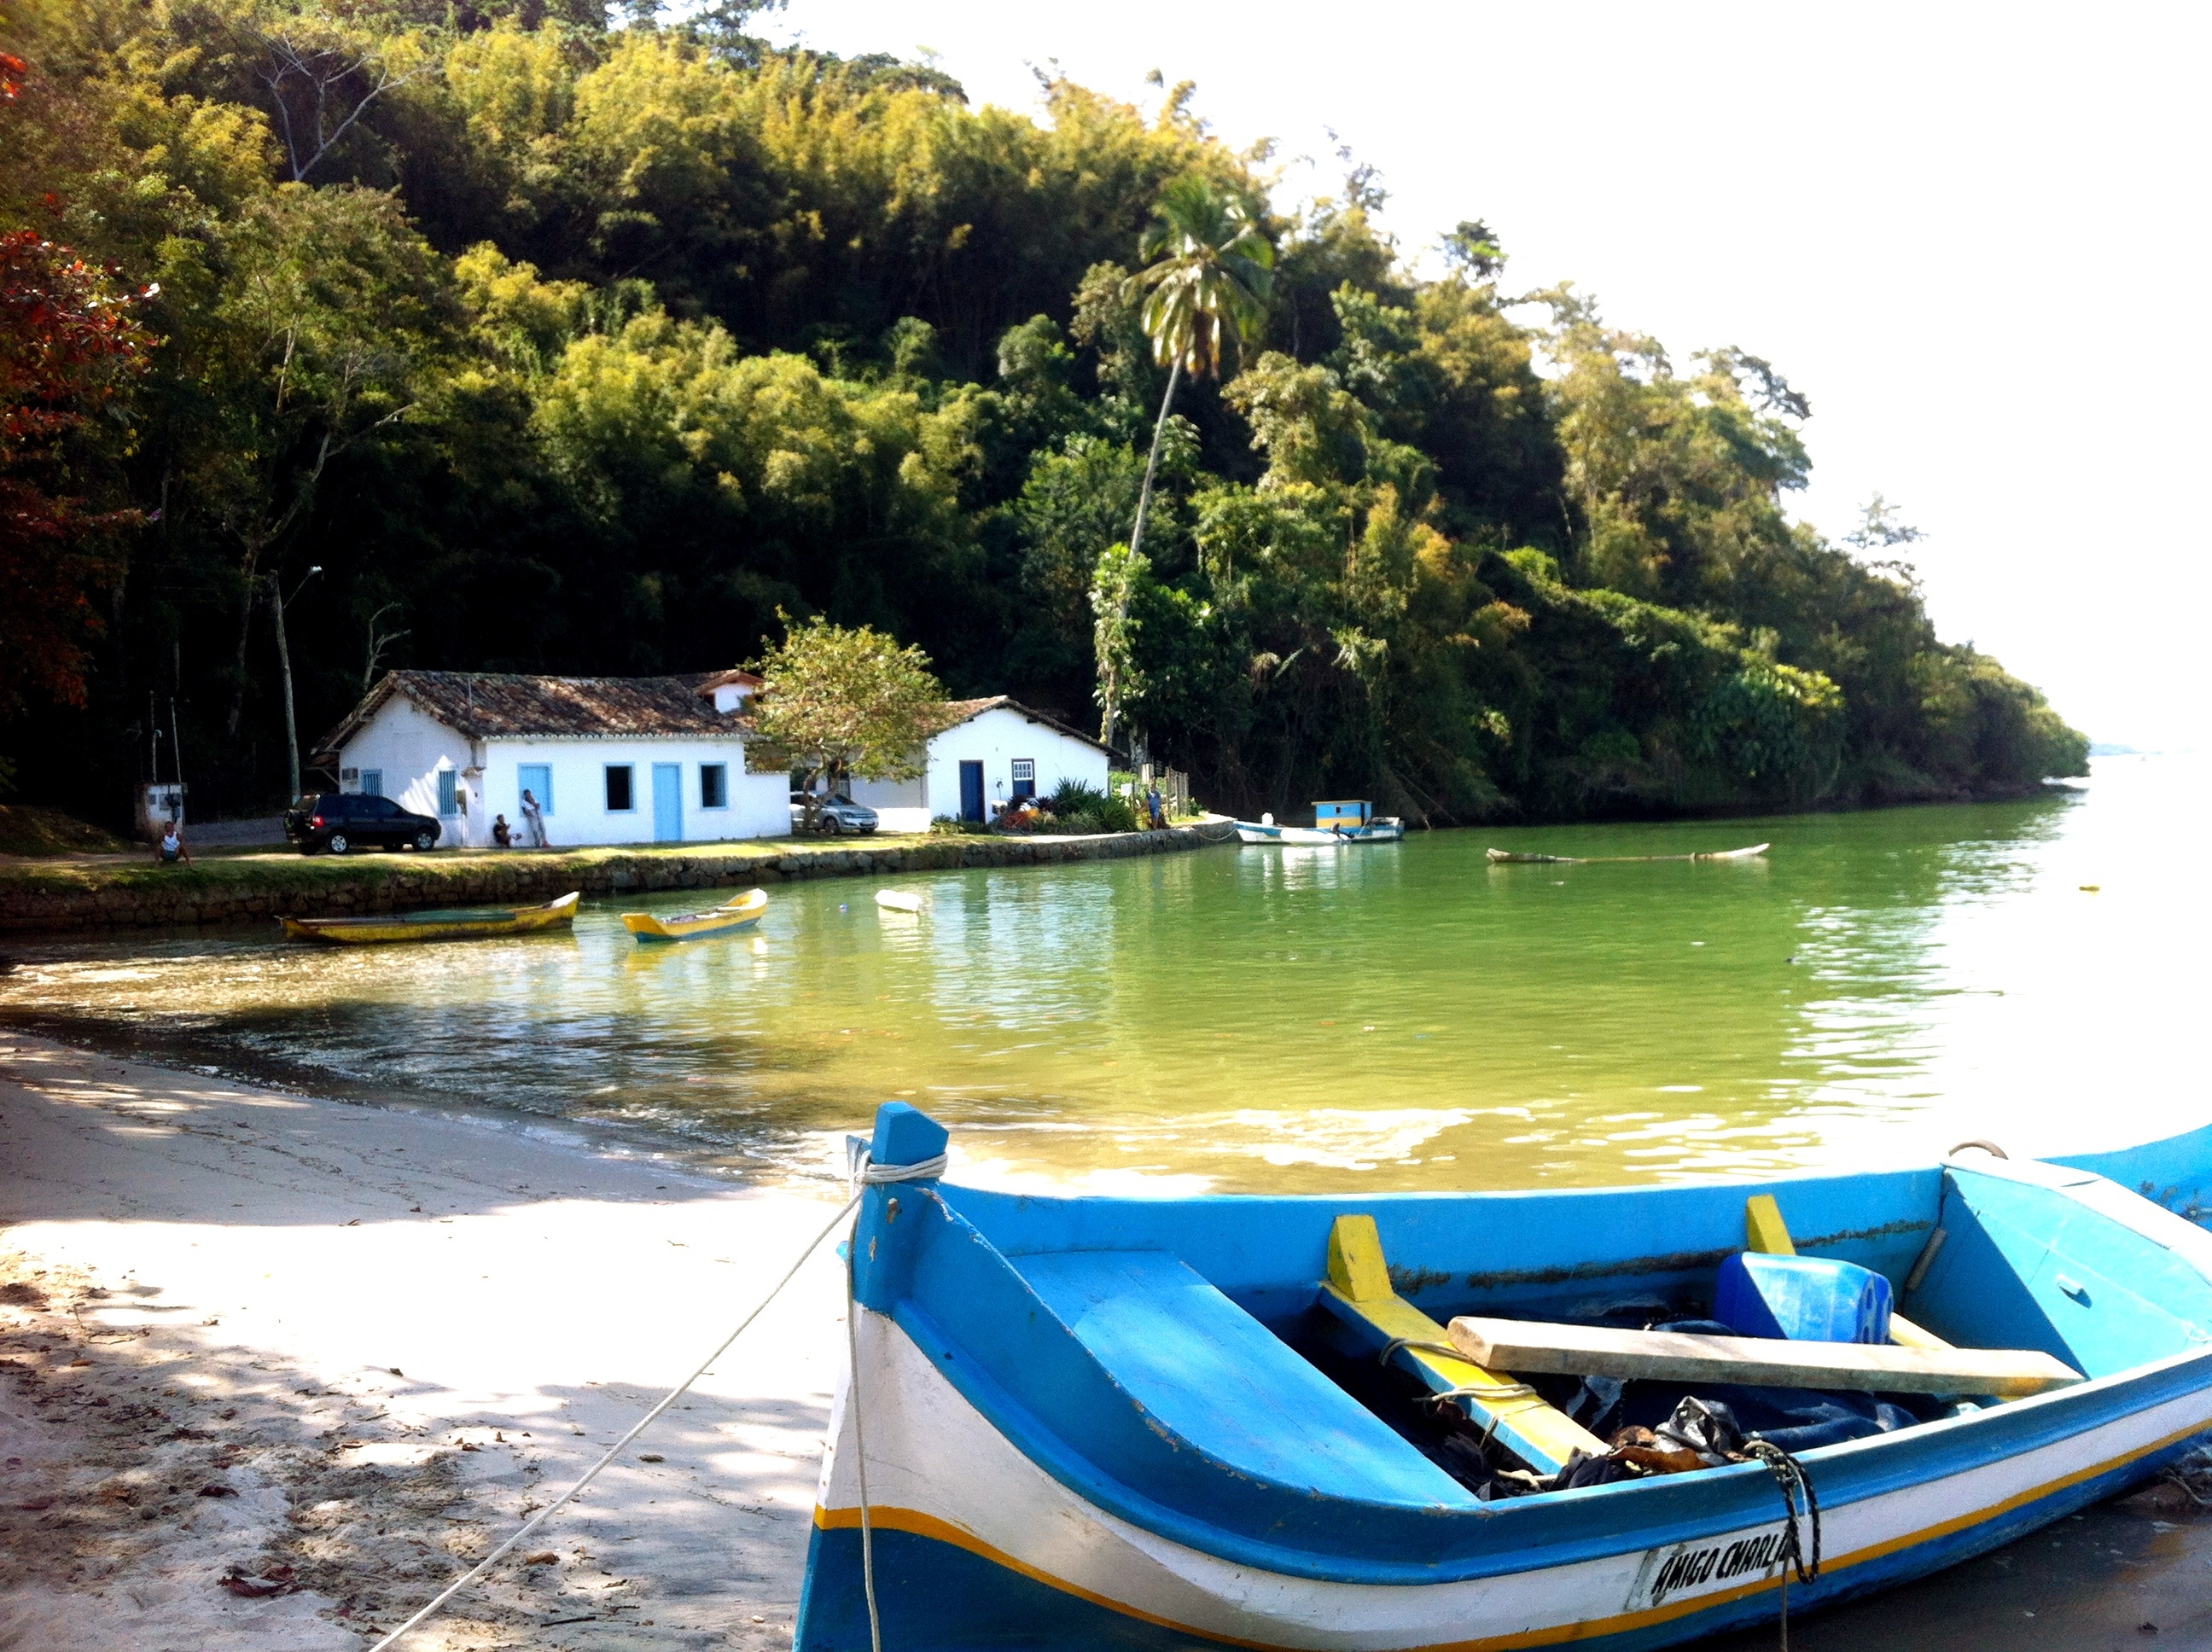
beach, coast, boat, vehicle, tropical, bay, boating, brazil, brazilian, paulo, watercraft rowing